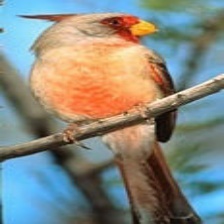
Species: PYRRHULOXIA
Scientific name: CARDINALIS SINUATUS